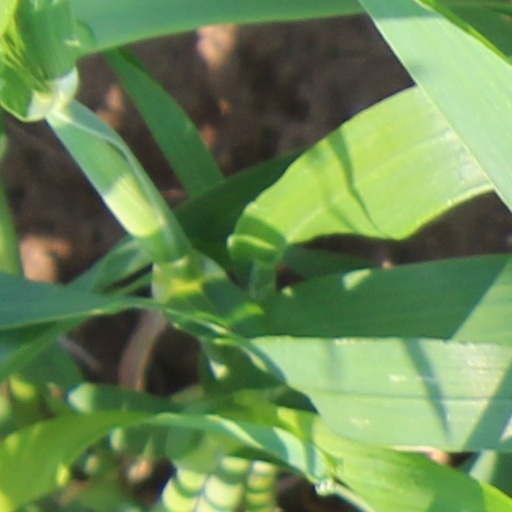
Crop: wheat